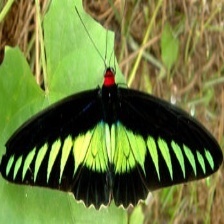
Species: BROOKES BIRDWING